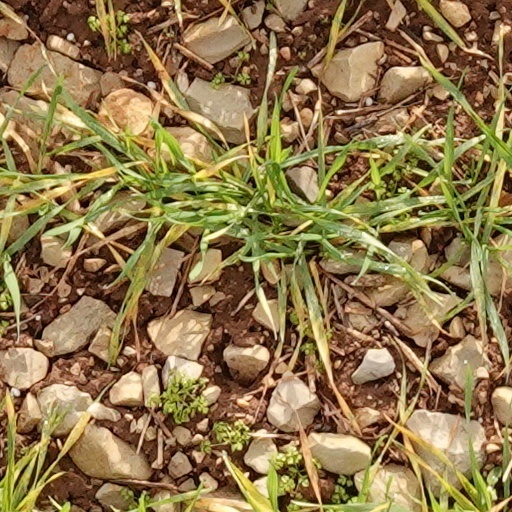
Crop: wheat